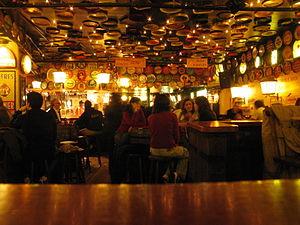
Le Delirium Café est un bar situé à Bruxelles, en Belgique, réputé pour l'étendue de sa carte de bières.